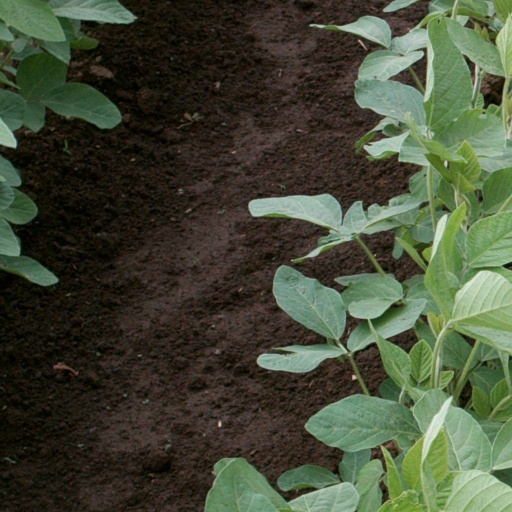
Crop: soybean